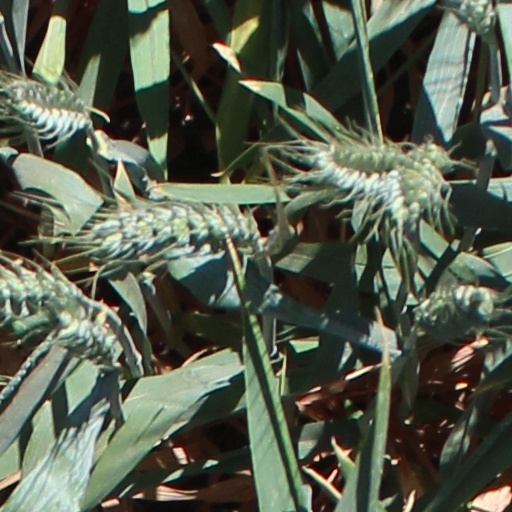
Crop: wheat